Fort de Flémalle

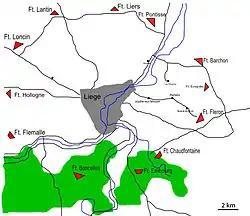
The Liège forts

In 1914 Flémalle was commanded by Captain-Commandant Falize with five officers and 150 men. Liège first came under attack on 6 August 1914. When the Liège's fortifications proved unexpectedly stubborn, the Germans brought heavy siege artillery to bombard the forts with shells far larger than they were designed to resist. Flémalle was one of the last forts to come under heavy bombardment, and was the last of the Liėge forts to surrender. Following the explosion of the Fort de Loncin, the Germans sent delegations to the last two holdouts, Flémalle and the Fort de Hollogne, emphasisizing the consequences of continued resistance. Flémalle surrendered at 0930 on 16 August, two hours after Hollogne.